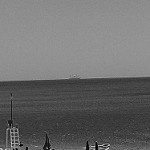
Label: B & W